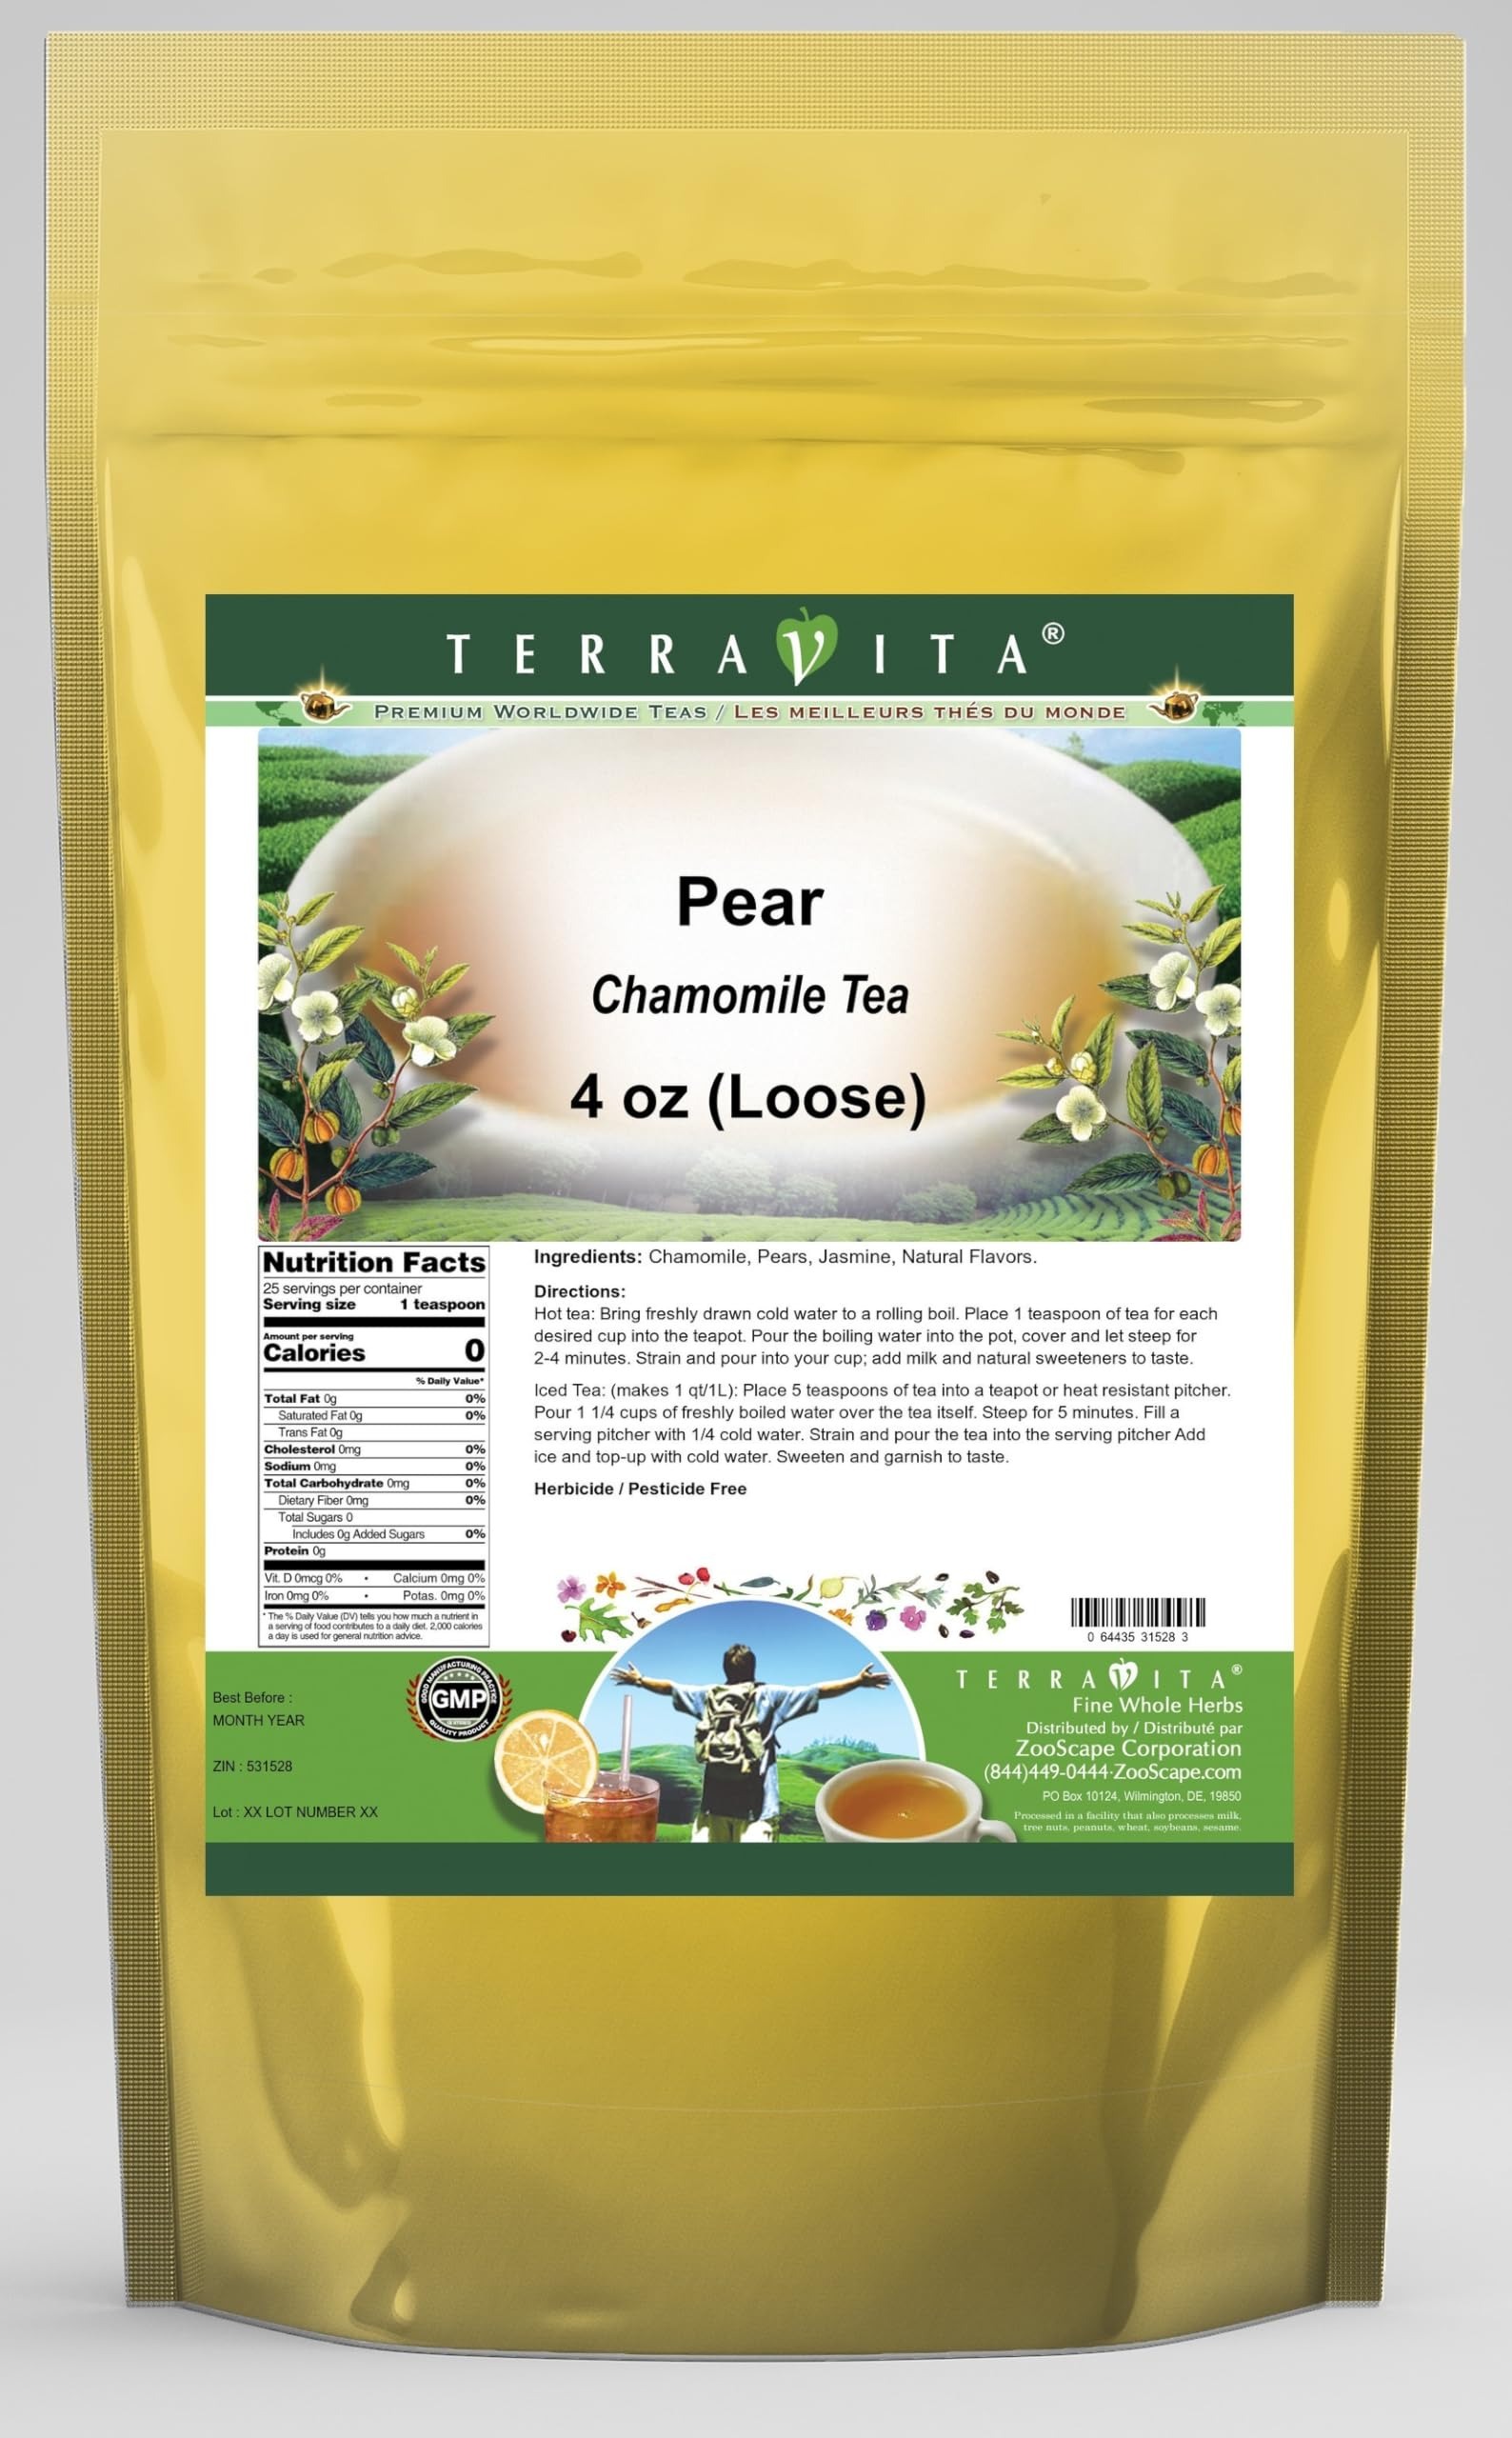
Item Name: Pear Chamomile Tea (Loose) (4 oz, ZIN: 531528)
Bullet Point 1: Our Pear Chamomile Tea is a delicious flavored Chamomile tea with Pears and Jasmine that you will enjoy relaxing with anytime! The natural Pear taste is delicious! - Ingredients: Chamomile tea, Pears, Jasmine and Natural Pear Flavor.
Bullet Point 2: No fillers.
Bullet Point 3: Manufacturer: TerraVita
Bullet Point 4: Size: 4 oz
Bullet Point 5: Loose Leaf Chamomile Tea - Packed in a convenient upright pouch!
Product Description: Our Pear Chamomile Tea is a delicious flavored Chamomile tea with Pears and Jasmine that you will enjoy relaxing with anytime! The natural Pear taste is delicious! - Ingredients: Chamomile tea, Pears, Jasmine and Natural Pear Flavor. - Hot tea brewing method: Bring freshly drawn cold water to a rolling boil. Place 1 teaspoon of tea for each desired cup into the teapot. Pour the boiling water into the pot, cover and let steep for 2-4 minutes. Strain and pour into your cup; add milk and natural sweeteners to taste. - Iced tea brewing method: (to make 1 liter/quart): Place 5 teaspoons of tea into a teapot or heat resistant pitcher. Pour 1 1/4 cups of freshly boiled water over the tea itself. Steep for 5 minutes. Fill a serving pitcher with 1/4 cold water. Strain and pour the tea into the serving pitcher Add ice and top-up with cold water. Sweeten and garnish to taste. - TerraVita is an exclusive line of premium-quality, natural source products that use only the finest, purest and most potent ingredients found around the world. TerraVita is hallmarked by the highest possible standards of purity, potency, stability and freshness. All of our products are prepared with the highest elements of quality control, from raw materials through the entire manufacturing process, up to and including the moment that the bottles or bags are sealed for freshness and shipped out to you. Our highest possible standards are certified by independent laboratories and backed by our personal guarantee. - TerraVita exists to meet and ensure your family's health and wellness without the harmful effects of chemicals and health products. We strive to make all of our products affordable and reliable and are constantly searching the market to maintain our affordability and to look for new ways to serve y
Value: 4.0
Unit: Ounce

Price: 18.13